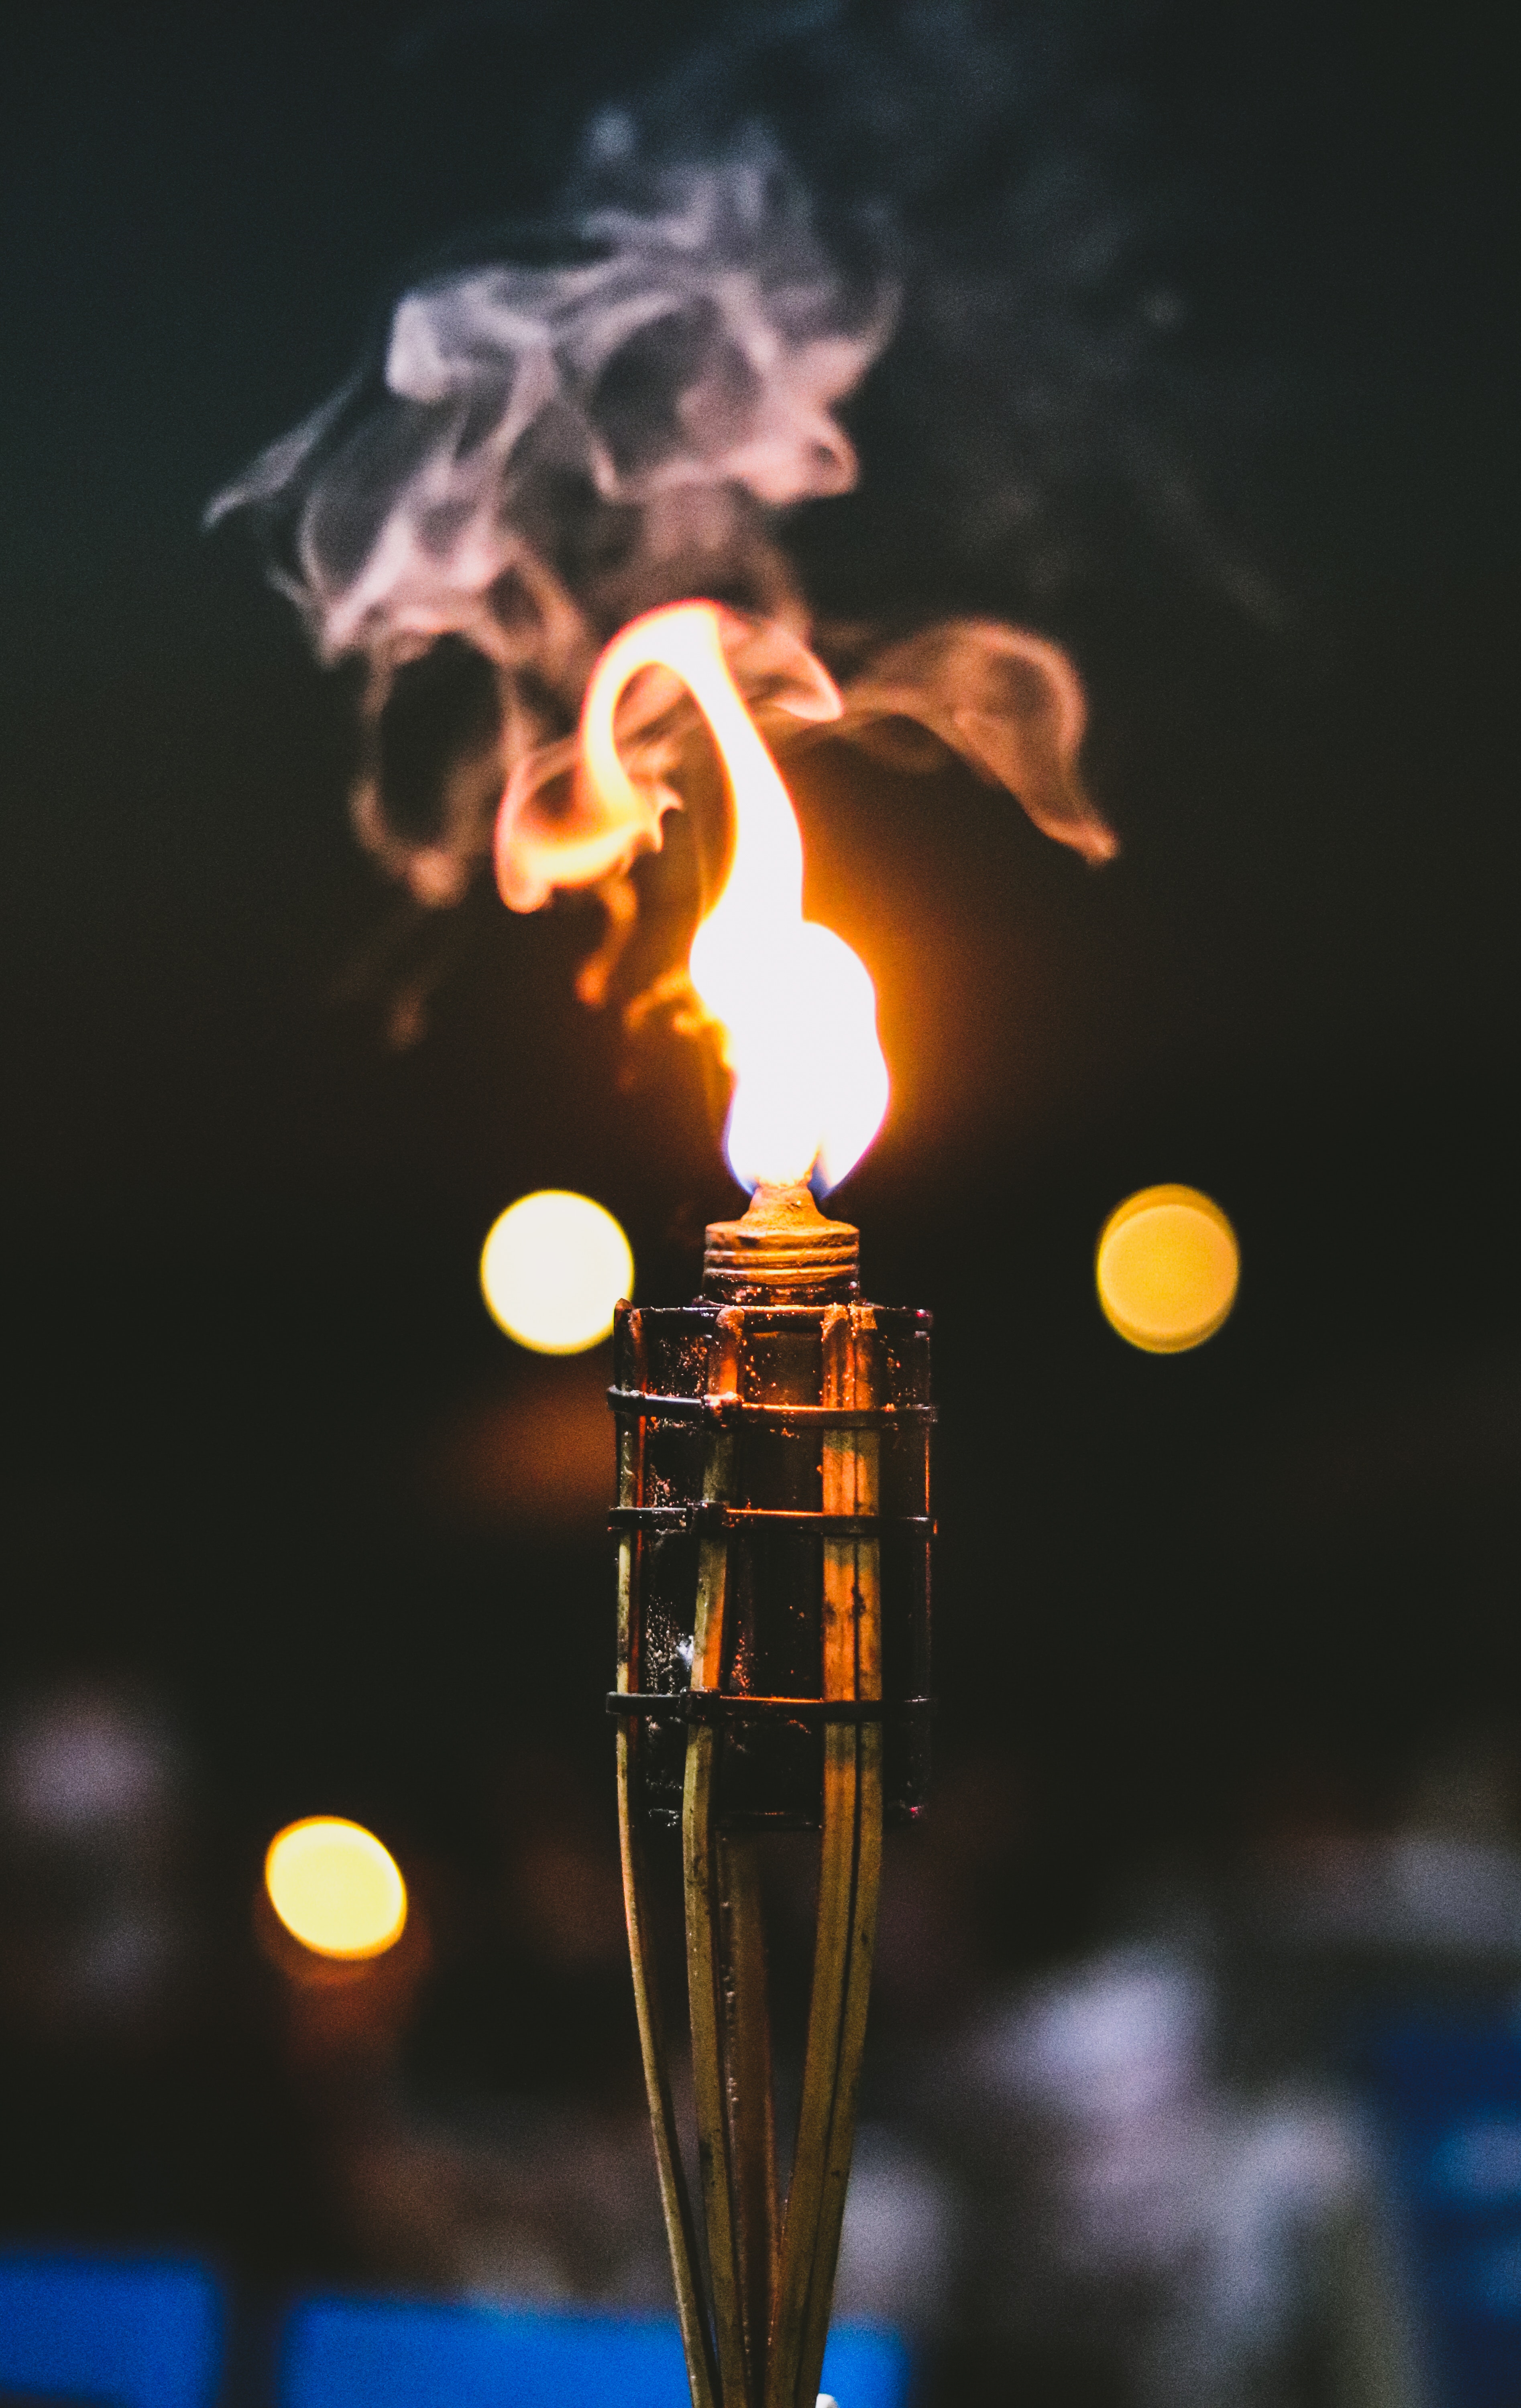
flame, light, heat, lighting, fire, sky, night, gas flare